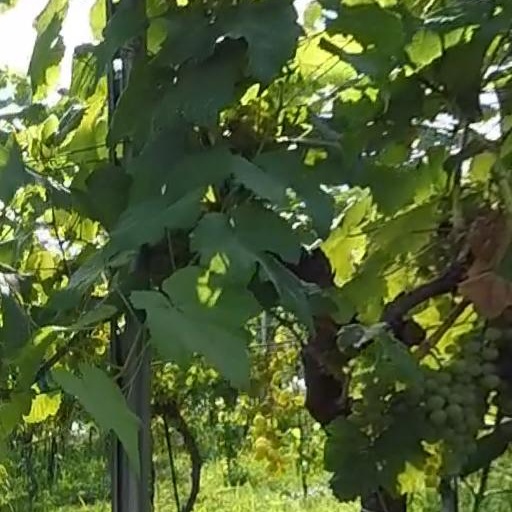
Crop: grape